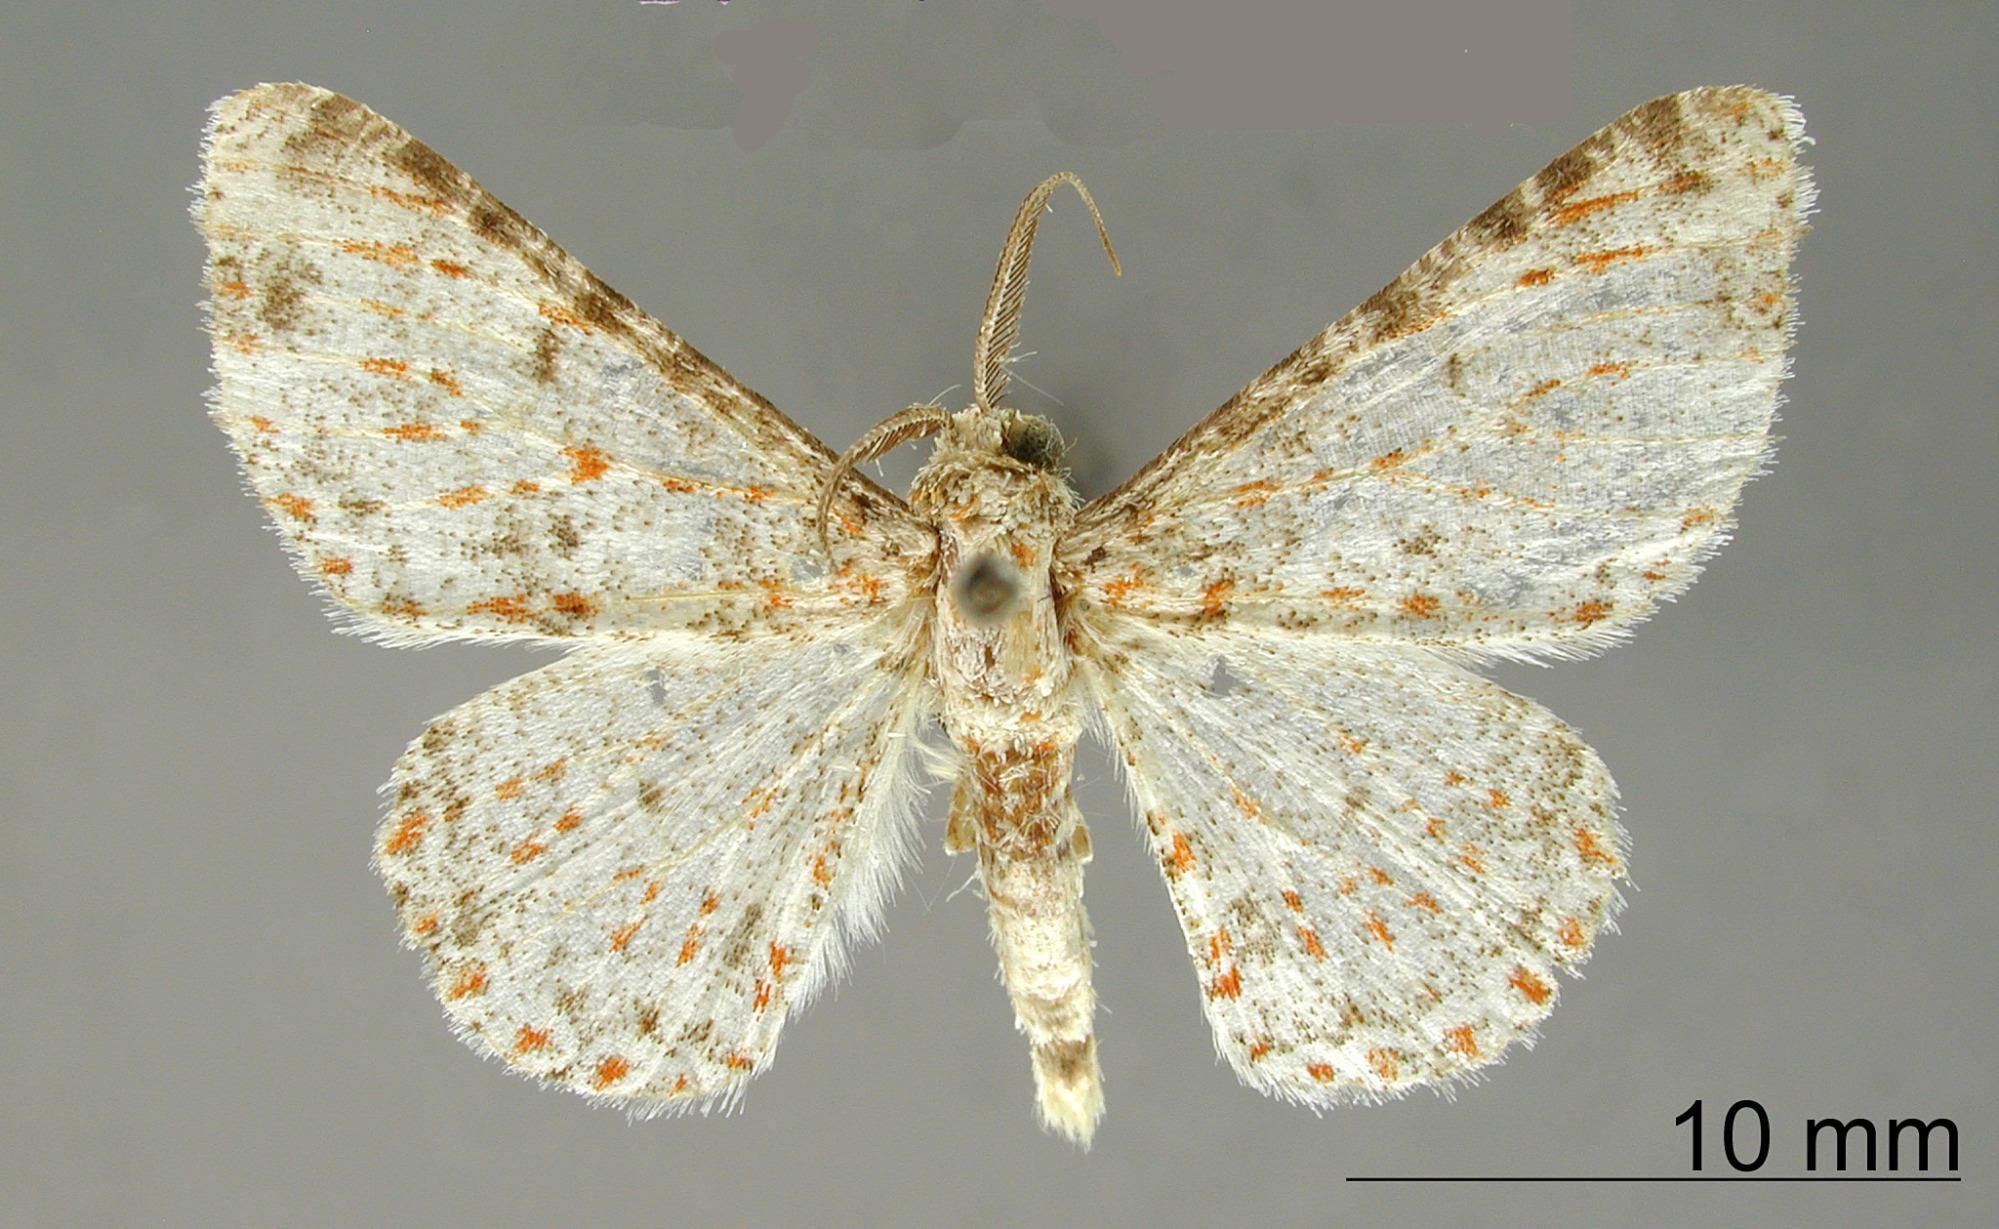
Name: Nesalcis haematosticta
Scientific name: Nesalcis haematosticta Dyar, 1925
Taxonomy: Animalia, Arthropoda, Insecta, Lepidoptera, Geometridae, Ennominae
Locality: Colima, Mexico